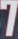
Number: 7